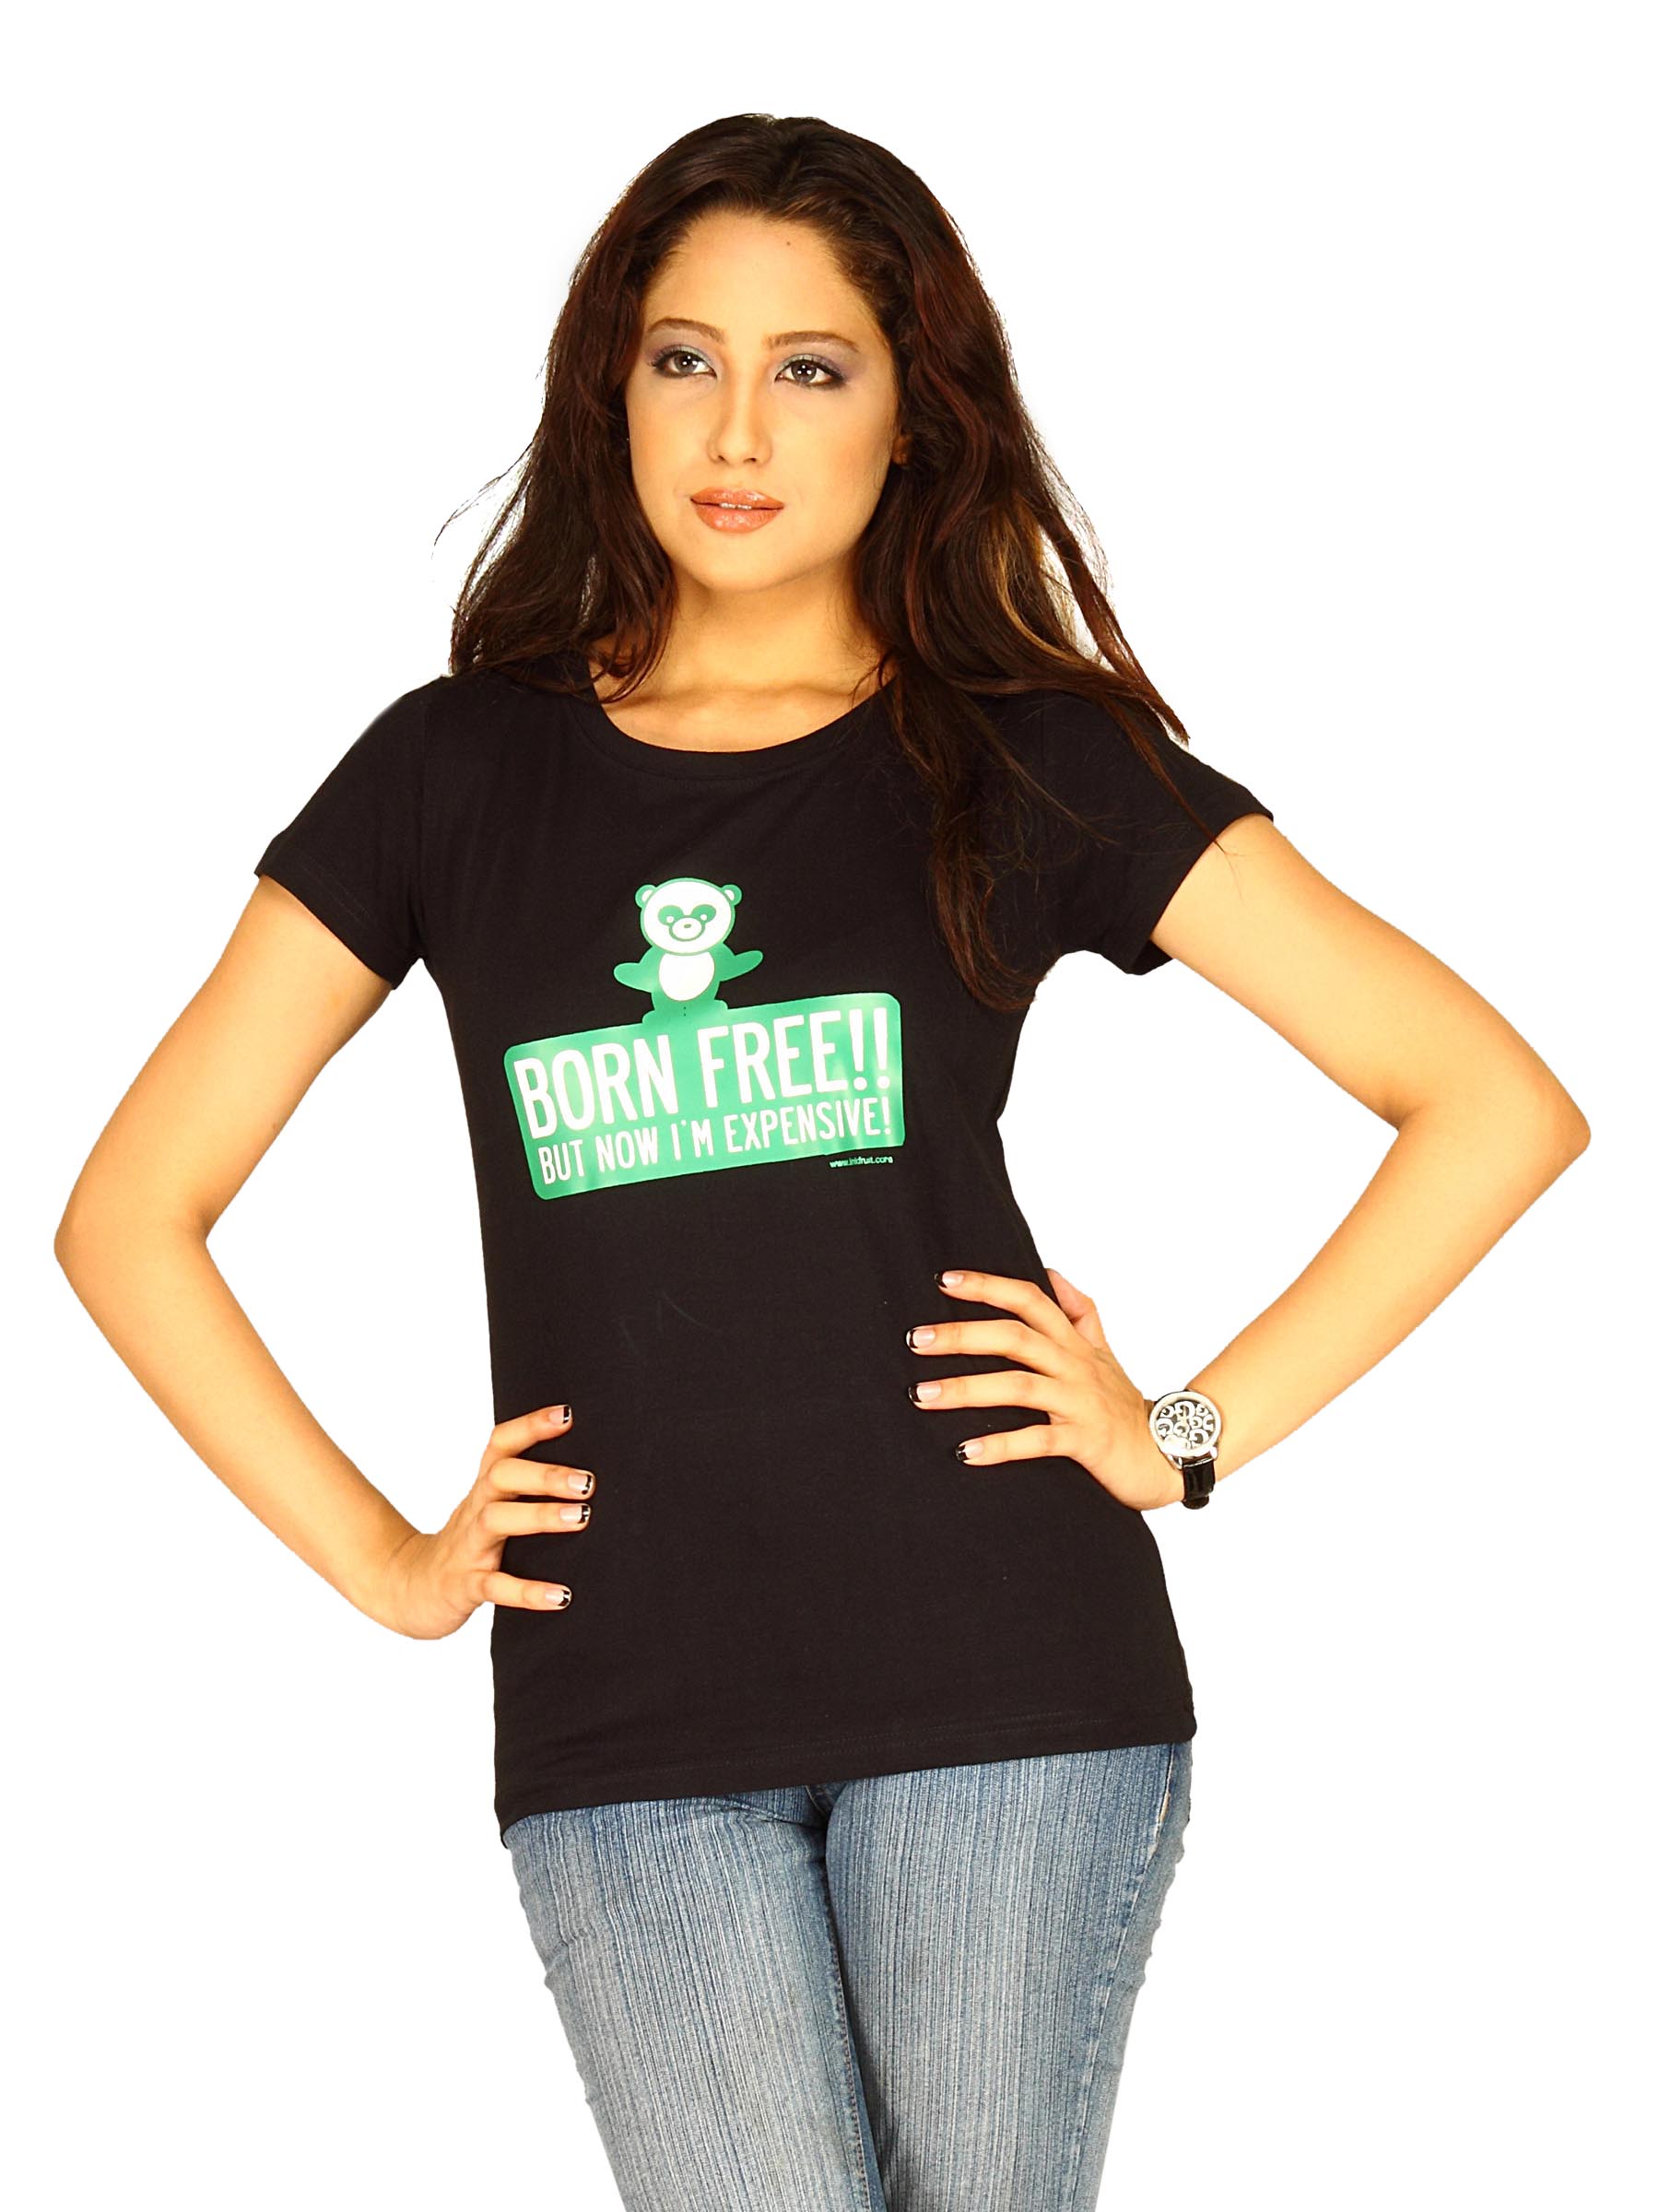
Inkfruit Women's Born Free Black T-shirt
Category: Apparel / Topwear / Tshirts
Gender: Women
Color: Black
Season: Summer 2011
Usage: Casual